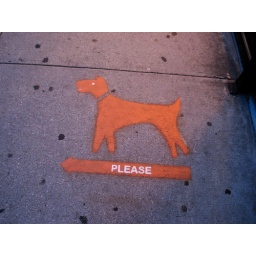
Please curb your dog is the take home message of this stencil seen on a sidewalk in Greenwich Village.